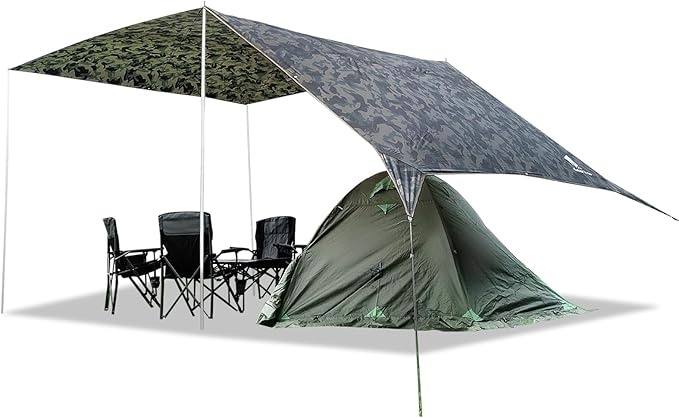
GEERTOP Large Hammokc Rain Fly Shelter 17 x 10ft Waterproof Camping Tarp Awning for Outdoor Backpacking Hiking Survival Travel Camo
About This 【Oversized Tarp Shelter】 GEERTOP's camping tarp boasts a generous size of approximately 17.2 x 10 ft, providing ample coverage for a 4-person tent, double hammock, or standard car with ease. Please note: Tarp poles are NOT INCLUDED 【Waterproof/UV Resistant】The tarp for camping is made of thickened 210 T polyester fabric, with PU3000 mm water resistance and UV50+ UV protection, which can keep out wind and rain, to keep your tent or outdoor camping accessories dry 【Portable & Durable】The tarpaulin is made of tear-resistant plaid fabric, which is durable enough to prevent abrasion and puncture. The fabric is also a little flame retardant,which will not burn even in case of little mars. Plenty of front room space for cooking or drinking tea. You can enjoy cooking or have a pleasant communication time .Easy to carry it to anywhere you want 【Easy to set up & Steady】This backpacking tarp is equipped with 8 reflective ropes and 8 aluminum stakes which help each angle to fix, quick to set up in few minutes; To be used it with your camping tents and hammocks to provide a cool resting environment for you. Note: The tarp poles are NOT INCLUDED 【Wide Application】 Various settings can be made according to the number of people and locations. Suitable for various outdoor scenes such as campsites, beaches, forests, mountains, parks, courtyards, etc. The large area tarpaulin has plenty of openness and ventilation is also very good Overview Color : Camo Green Brand : GEERTOP Material : Polyester Water Resistance Level : Water Resistant Number of Items : 1 Recommended Uses For Product : Boating, Backpacking, Beach, Hunting, Picnic, Fishing, Camping, Hiking Product Dimensions : 204'L x 120'W Included Components : 8 reflective ropes, 8 aluminum stakes Size : 17 x 10 ft Ultraviolet Light Protection : True
Brand: GEERTOP
Category: Sporting Goods > Outdoor Recreation > Camping & Hiking > Tent Accessories > Tent Poles & Stakes